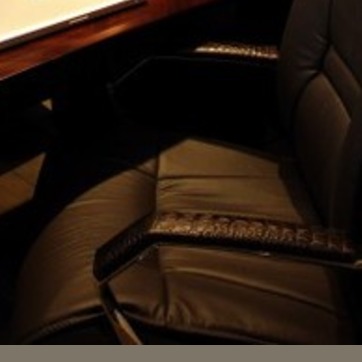
Material: leather